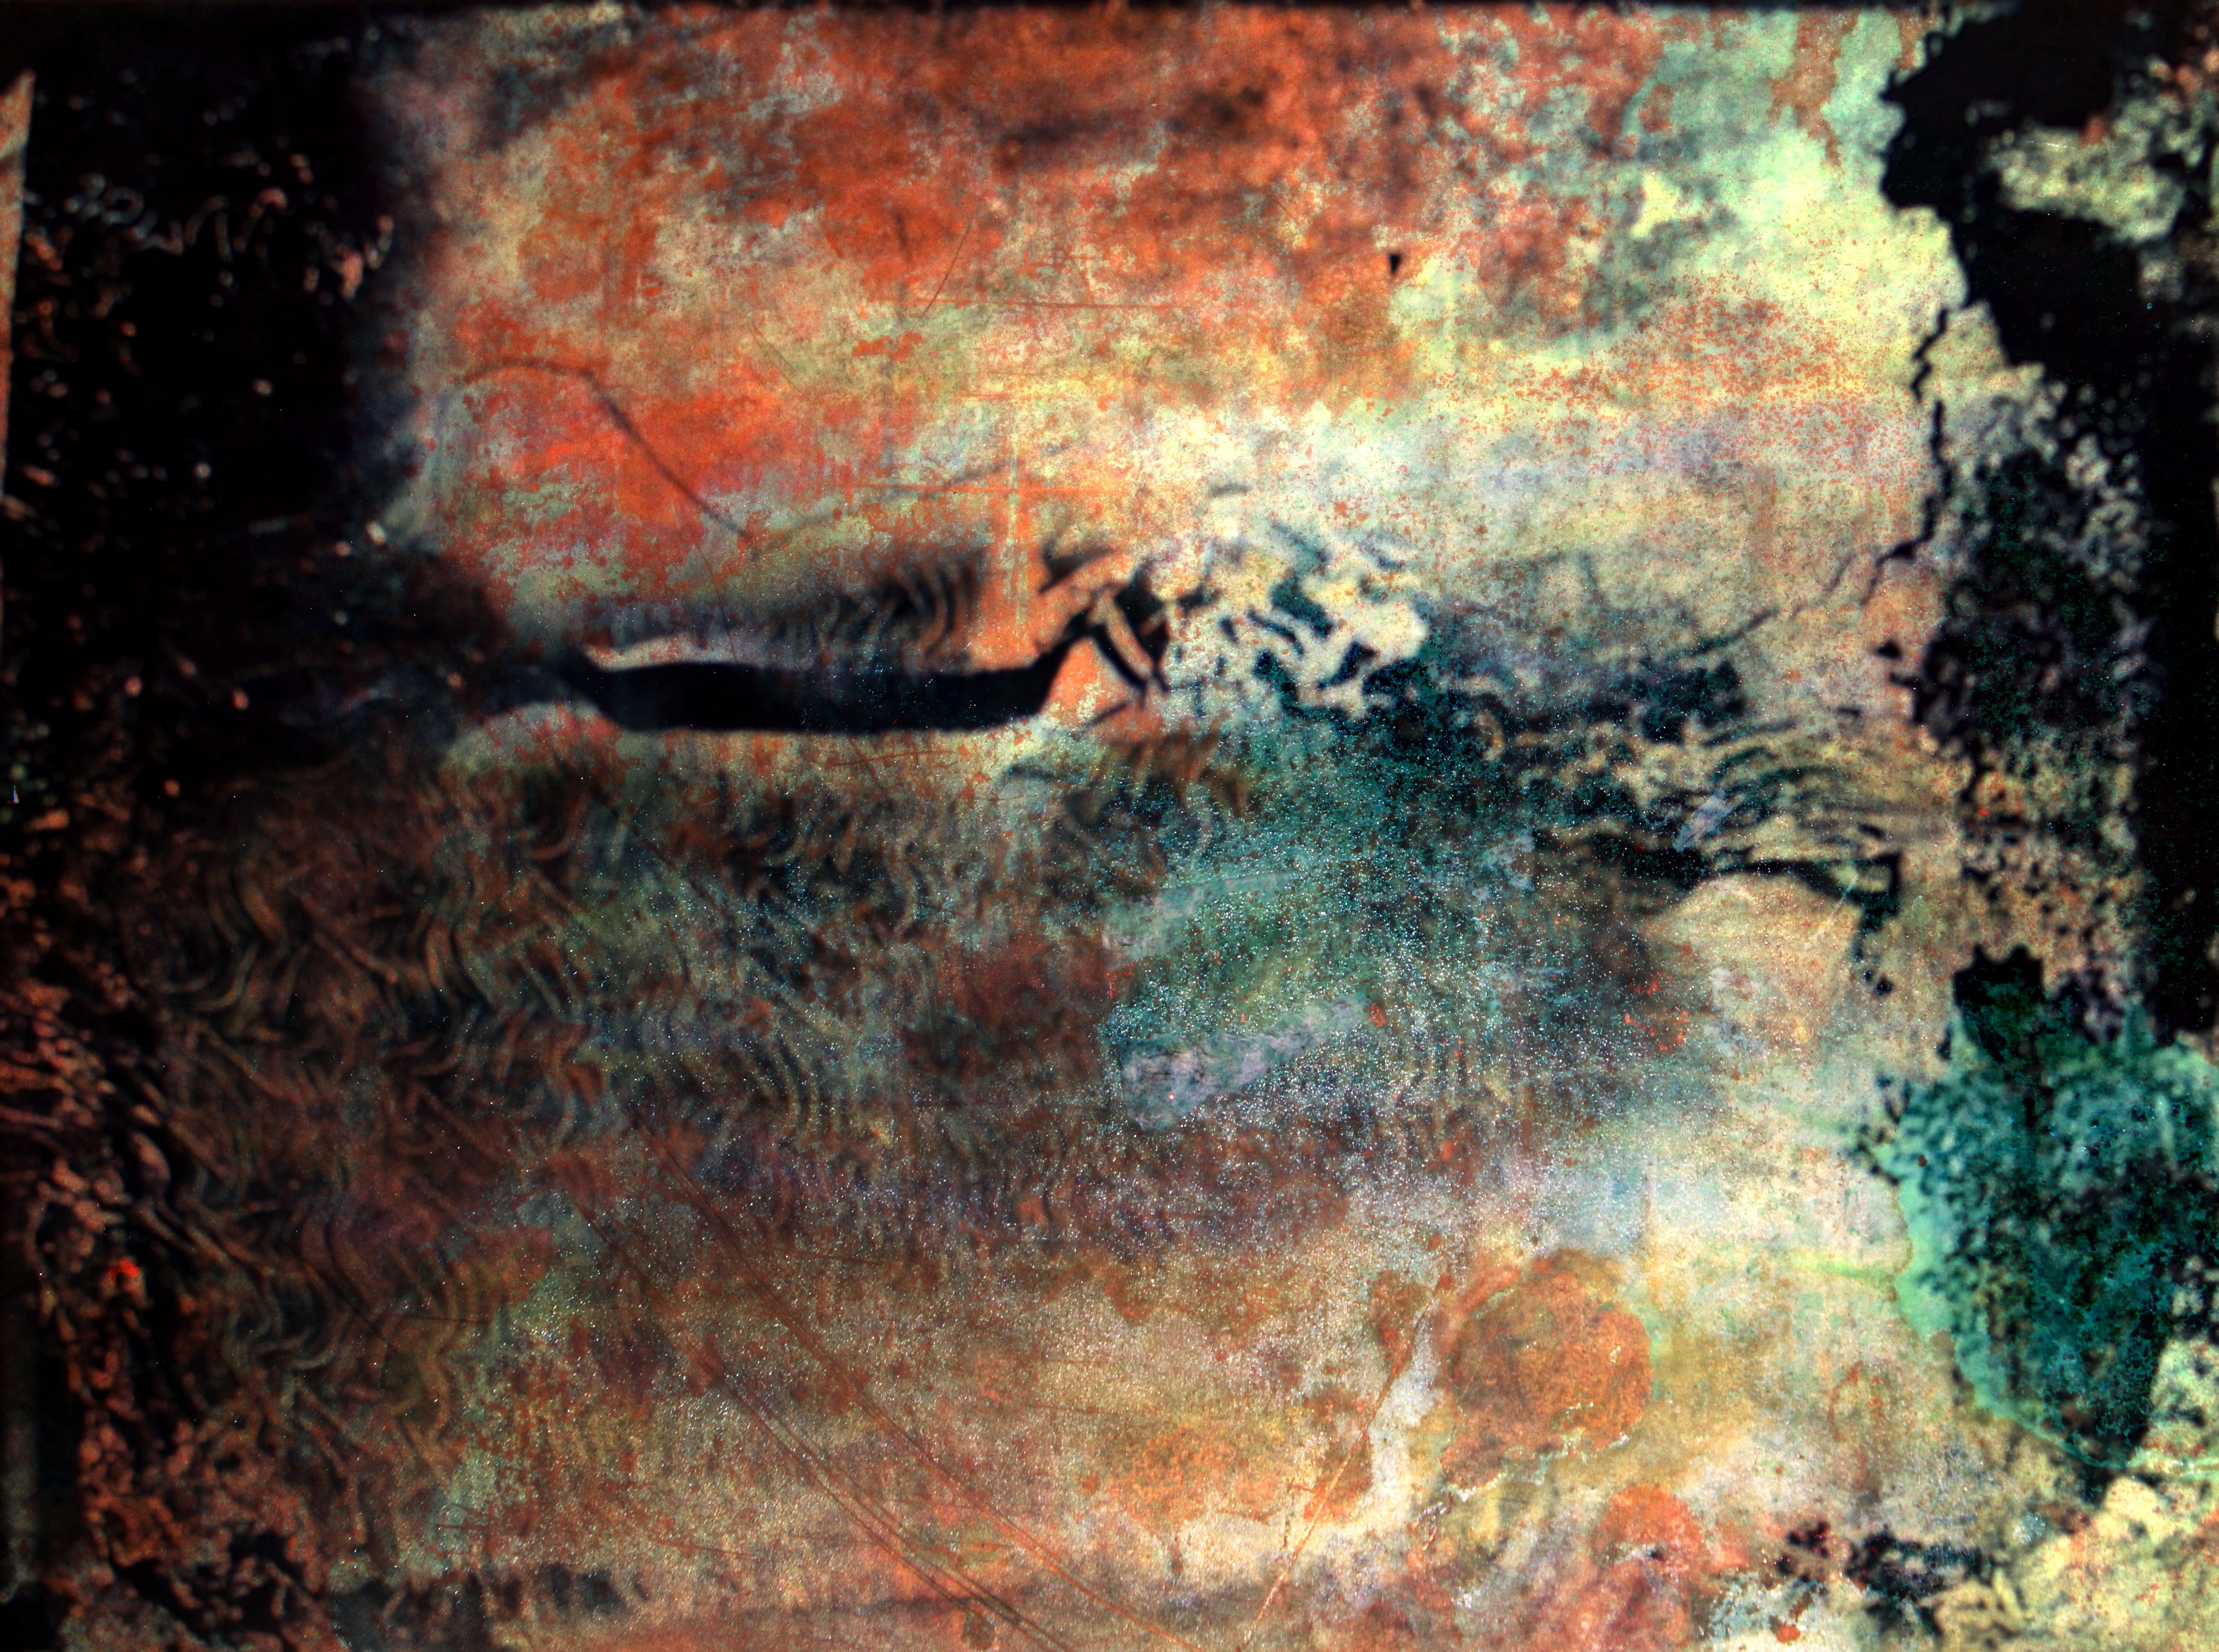
texture, material, painting, art, modern art, impressionist, acrylic paint